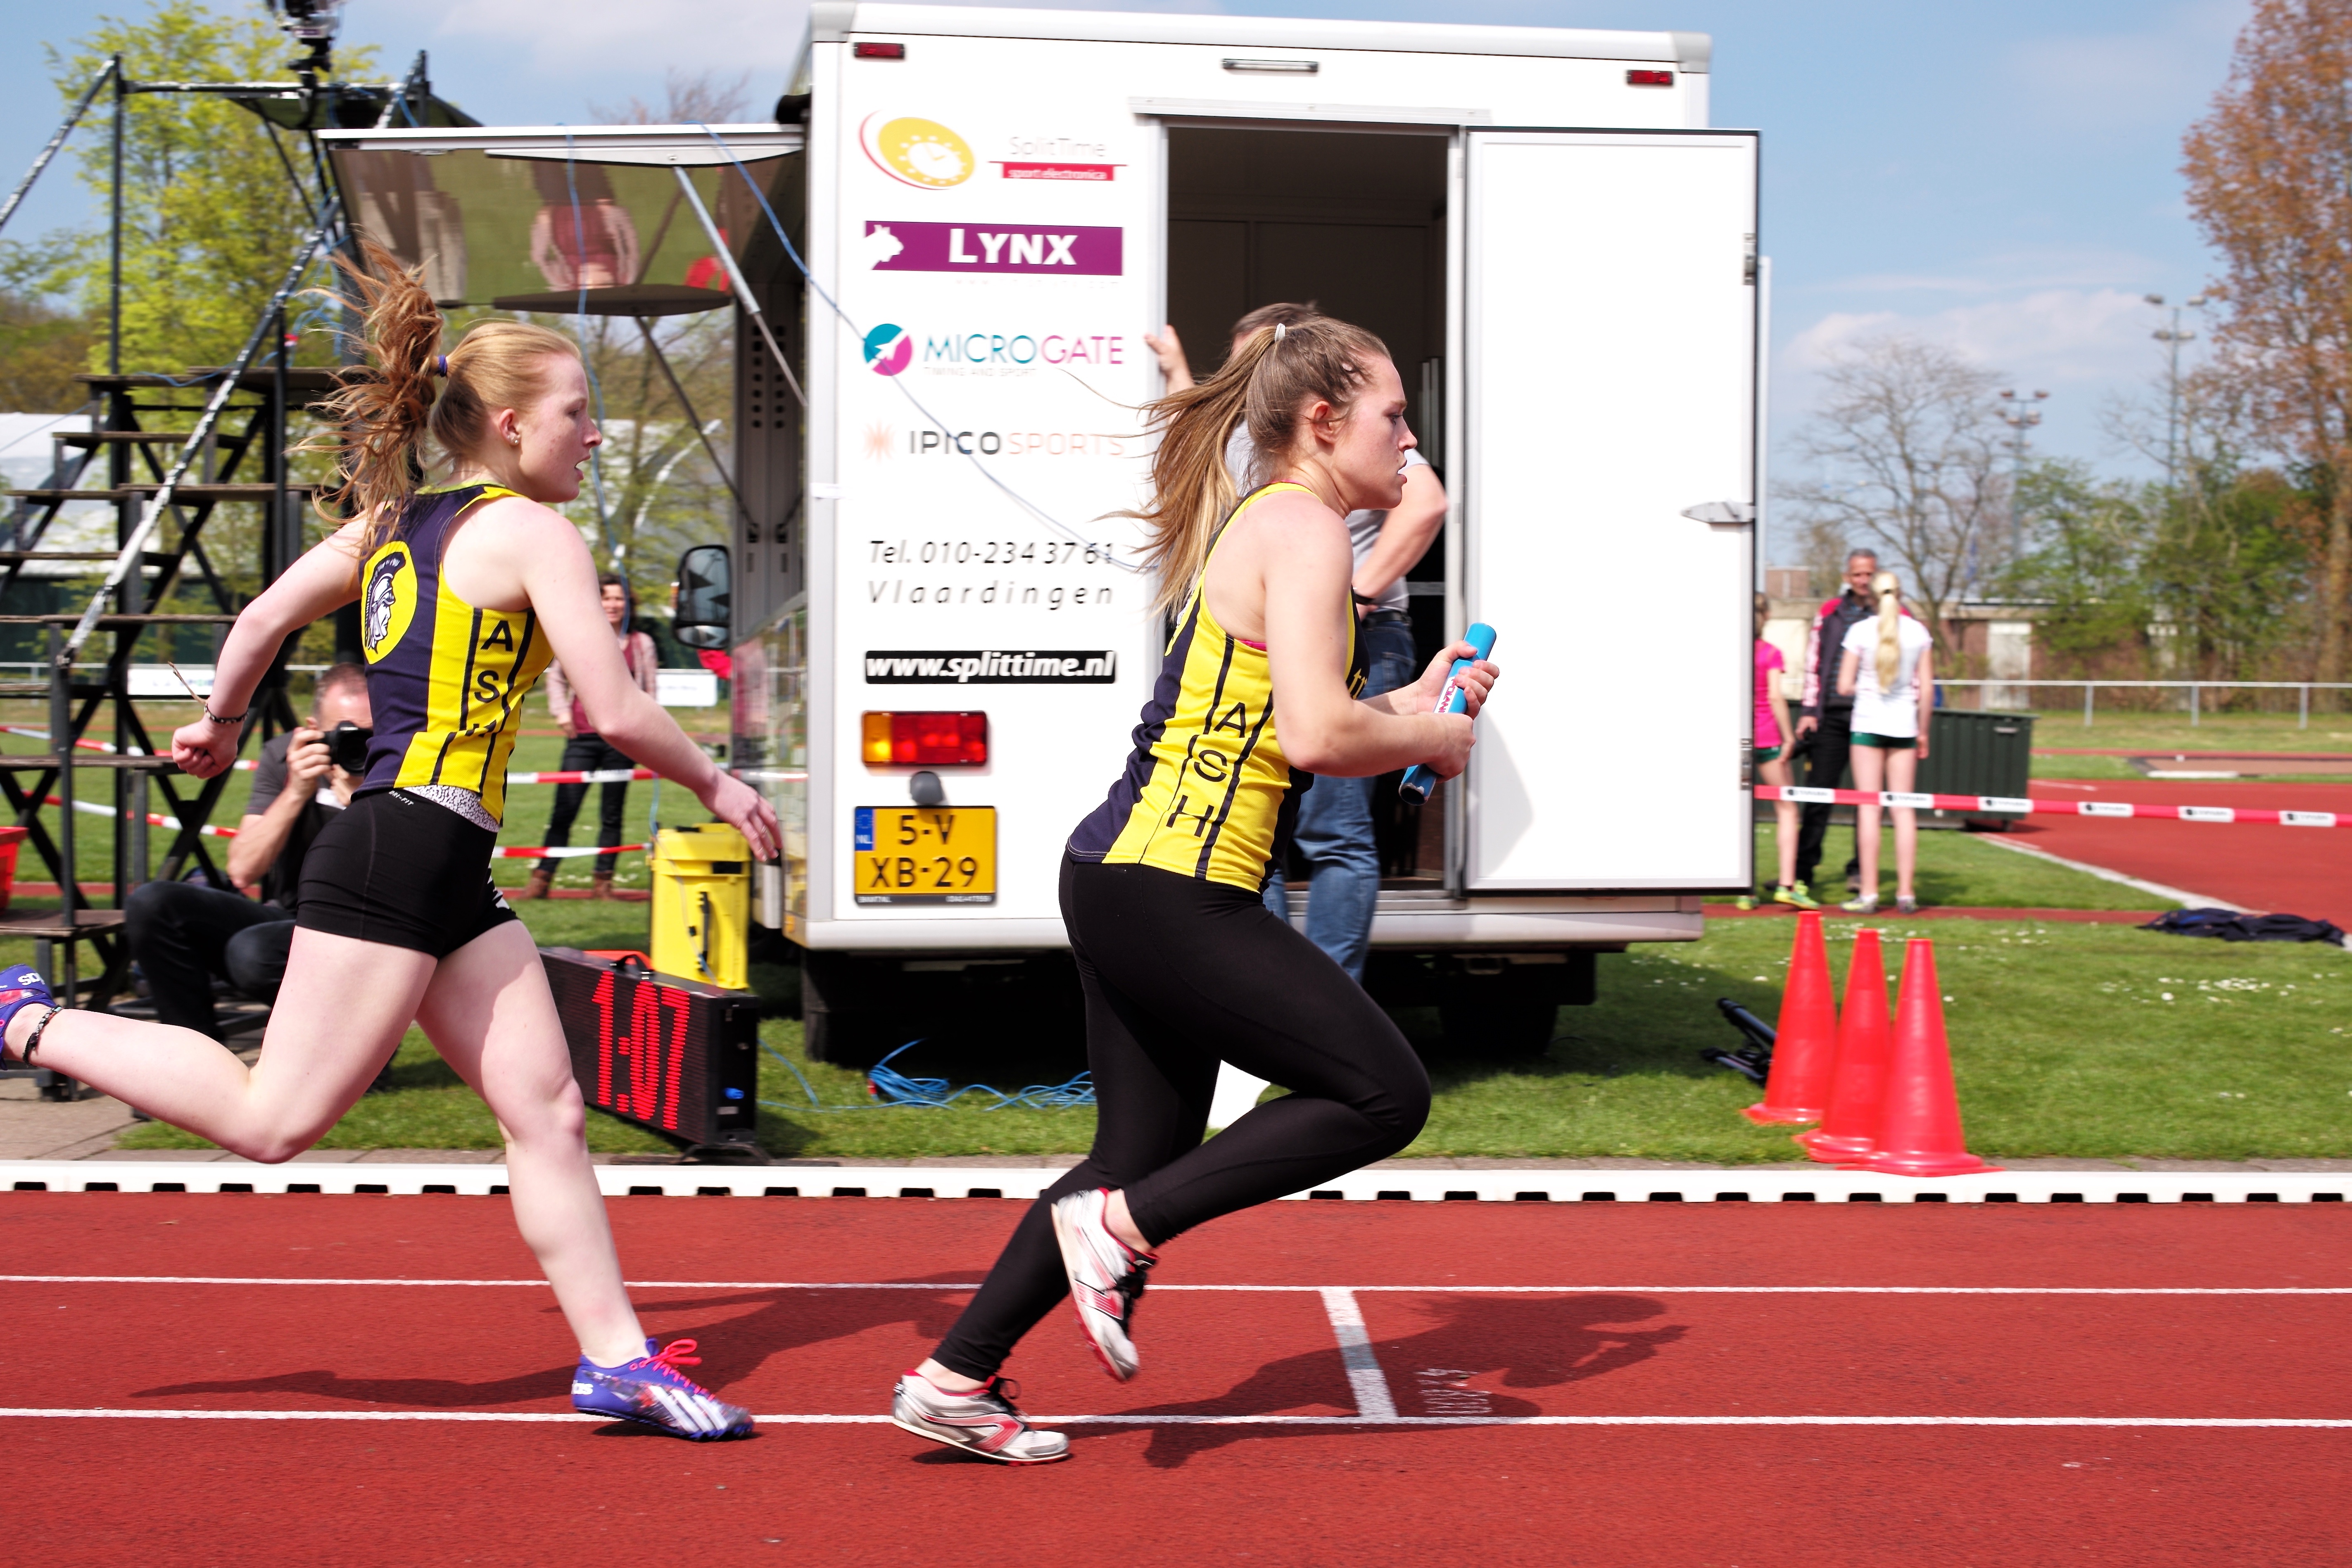
person, track, running, run, runner, ash, race, competition, holland, hague, netherlands, international, girls, m, american, sports, boys, 50, school, runners, endurance, junior, leica, 240, summilux, varsity, athletics, meet, sprint, hurdle, physical exercise, human action, endurance sports, duathlon, track and field athletics, heptathlon, middle distance running, 800 metres